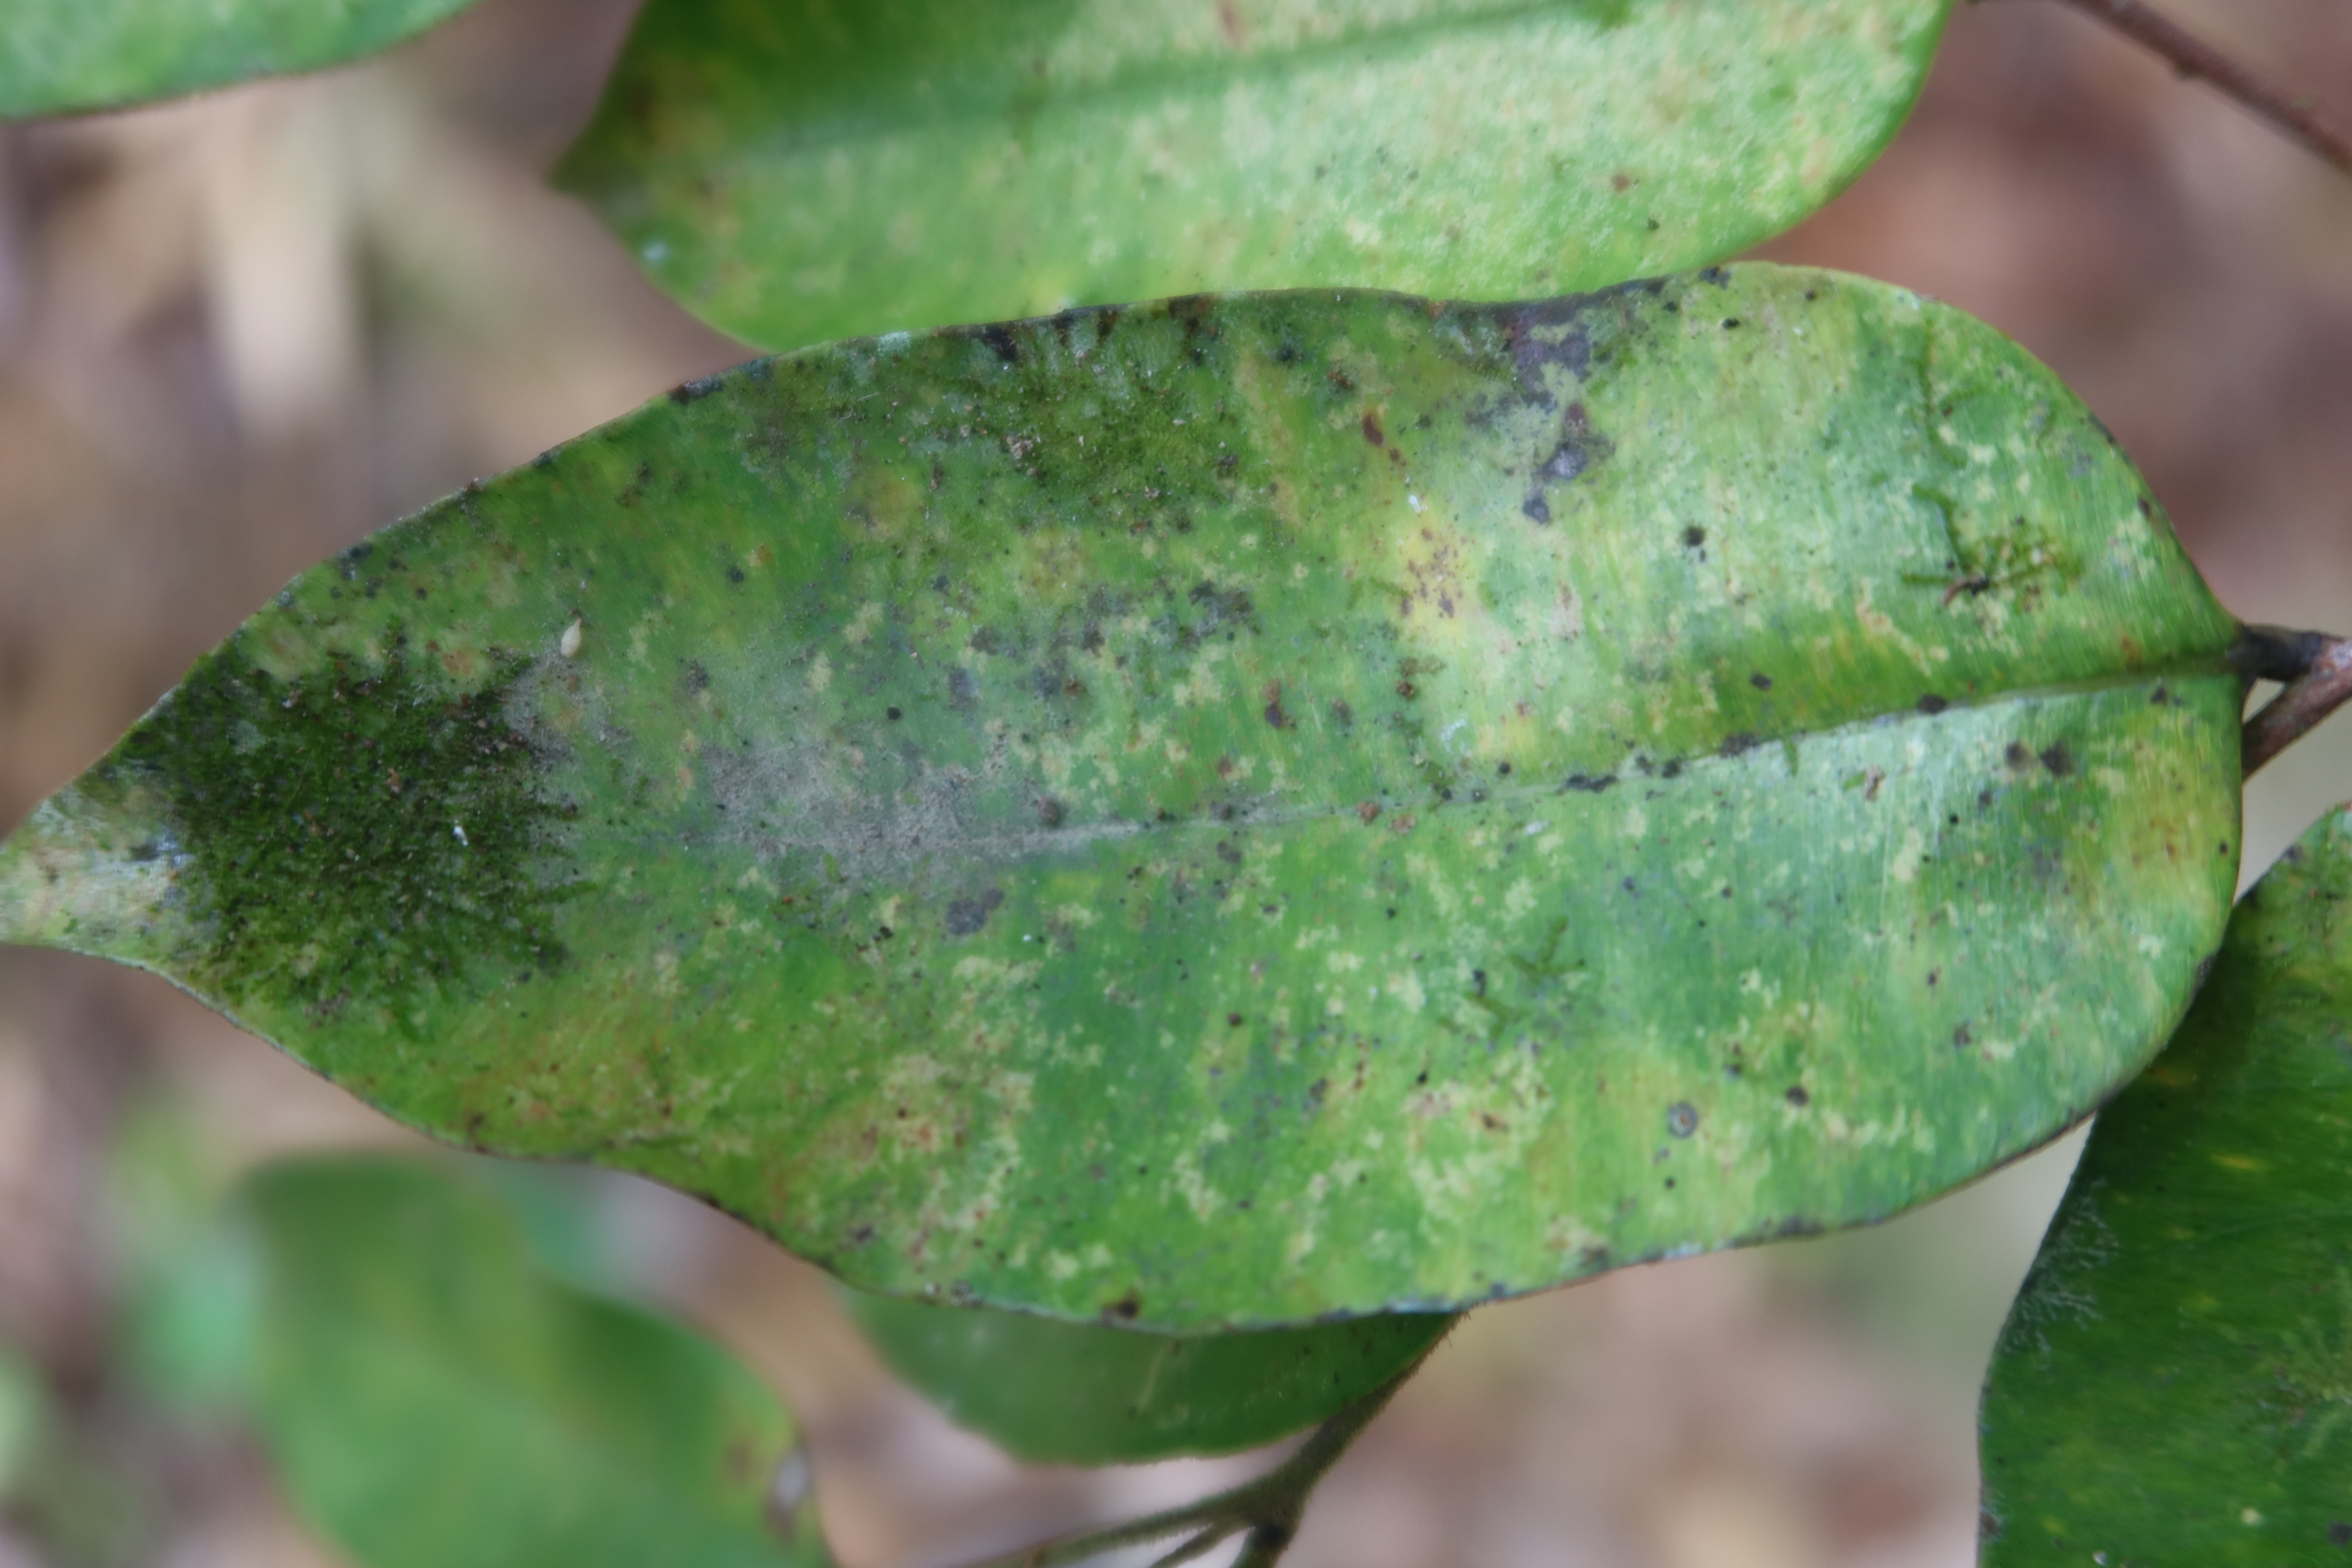
Label: Sooty mold